San Diego

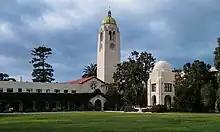
The Bishop's School in La Jolla

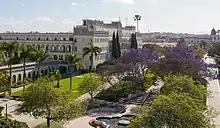
University of San Diego

The largest sectors of San Diego's economy are defense/military, tourism, international trade, and research/manufacturing.